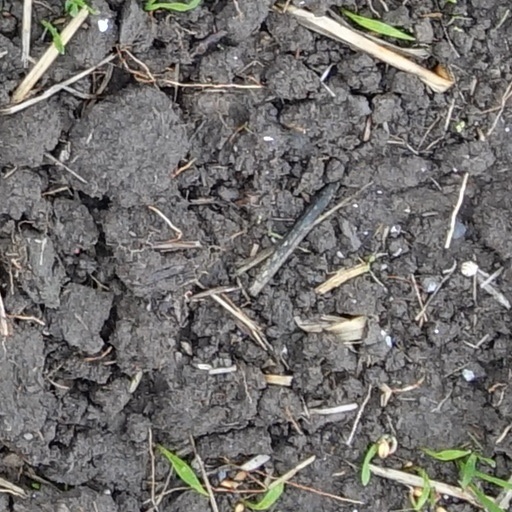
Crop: wheat